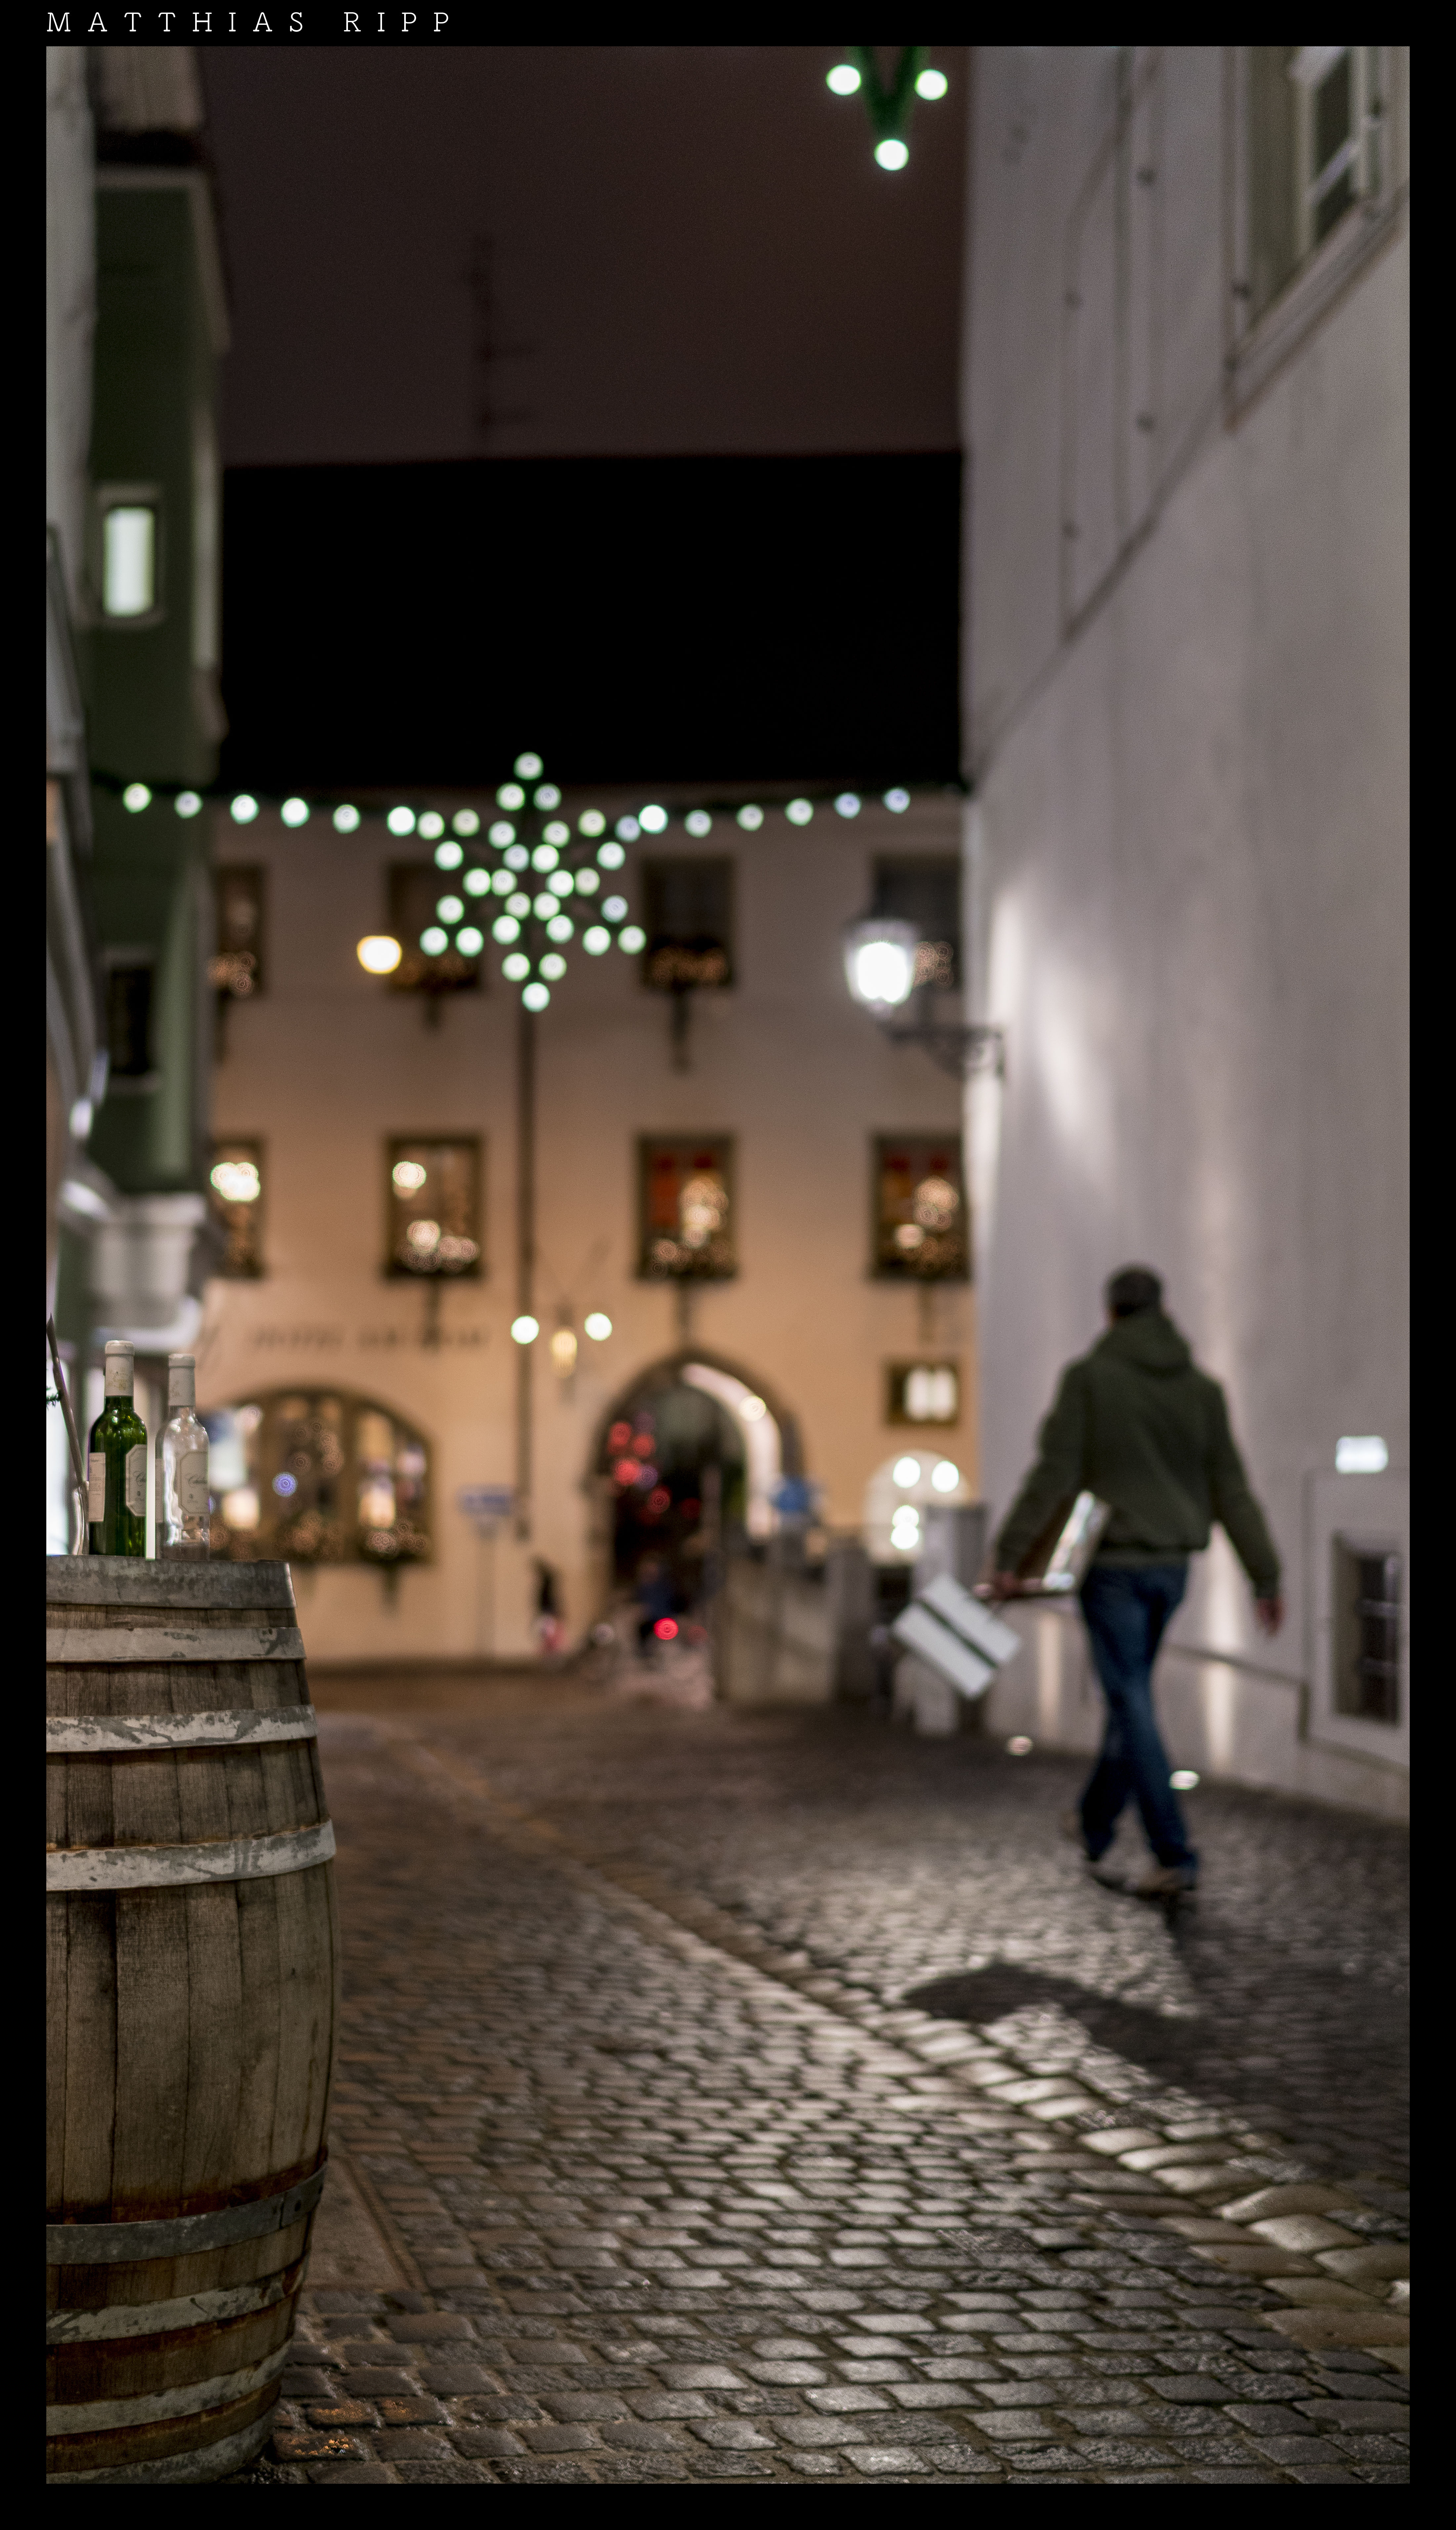
road, street, night, city, europe, shop, color, frame, romantic, shopping, lighting, cool image, full, 50mm, f14, stadt, photograph, europa, germany, deutschland, sony, image, heritage, local, alpha, i, handel, innenstadt, einkaufen, einzelhandel, regensburg, oberpfalz, marketing, supertacumar, vollformat, flair, citymarketing, lokal, krise, ratisbonne, stadtmarketing, stationrer, handelskrise, screenshot